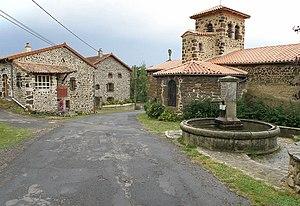
Saint-Geneys-près-Saint-Paulien est une commune française située dans le département de la Haute-Loire en région Auvergne-Rhône-Alpes.